Social class in the United States

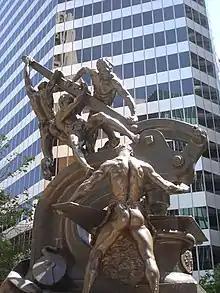
Douglas Tilden's monument to the working and supporting classes along Market Street in the heart of San Francisco's Financial District

Social class in the United States refers to the idea of grouping Americans by some measure of social status, typically by economic status. However, it could also refer to social status and/or location. There are many competing class systems and models.